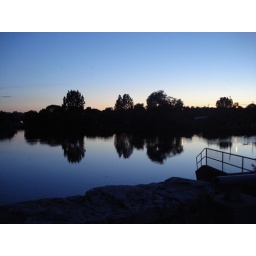
the view off the bridge at the end of my street in guelph